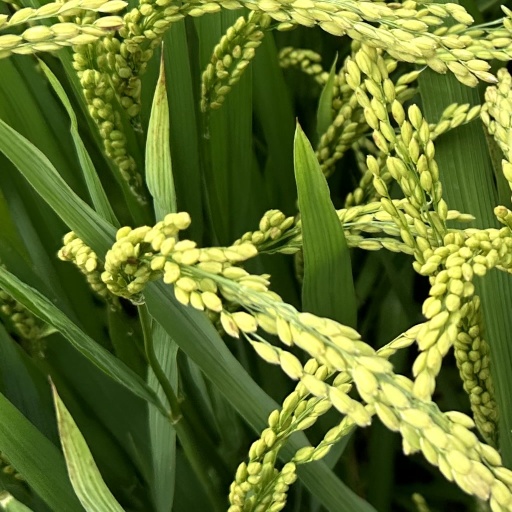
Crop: rice